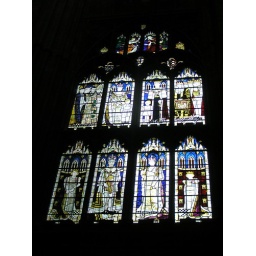
Stained glass windows at Canterbury Cathedral in Kent Southeast England